Statistical hypothesis test

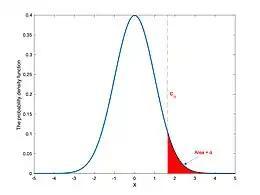
Suppose the data can be realized from an N(0,1) distribution. For example, with a chosen significance level α = 0.05, from the Z-table, a one-tailed critical value of approximately 1.645 can be obtained. The one-tailed critical value C ≈ 1.645 corresponds to the chosen significance level. The critical region [C, ∞) is realized as the tail of the standard normal distribution.

A statistical hypothesis test compares a test statistic ("z" or "t" for examples) to a threshold. The test statistic (the formula found in the table below) is based on optimality. For a fixed level of Type I error rate, use of these statistics minimizes Type II error rates (equivalent to maximizing power). The following terms describe tests in terms of such optimality: